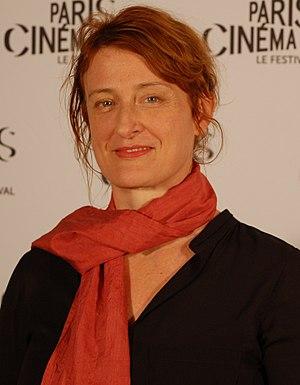
Jennifer Kent, Paris Cinéma 2014
Jennifer Kent est une actrice, scénariste et réalisatrice australienne.